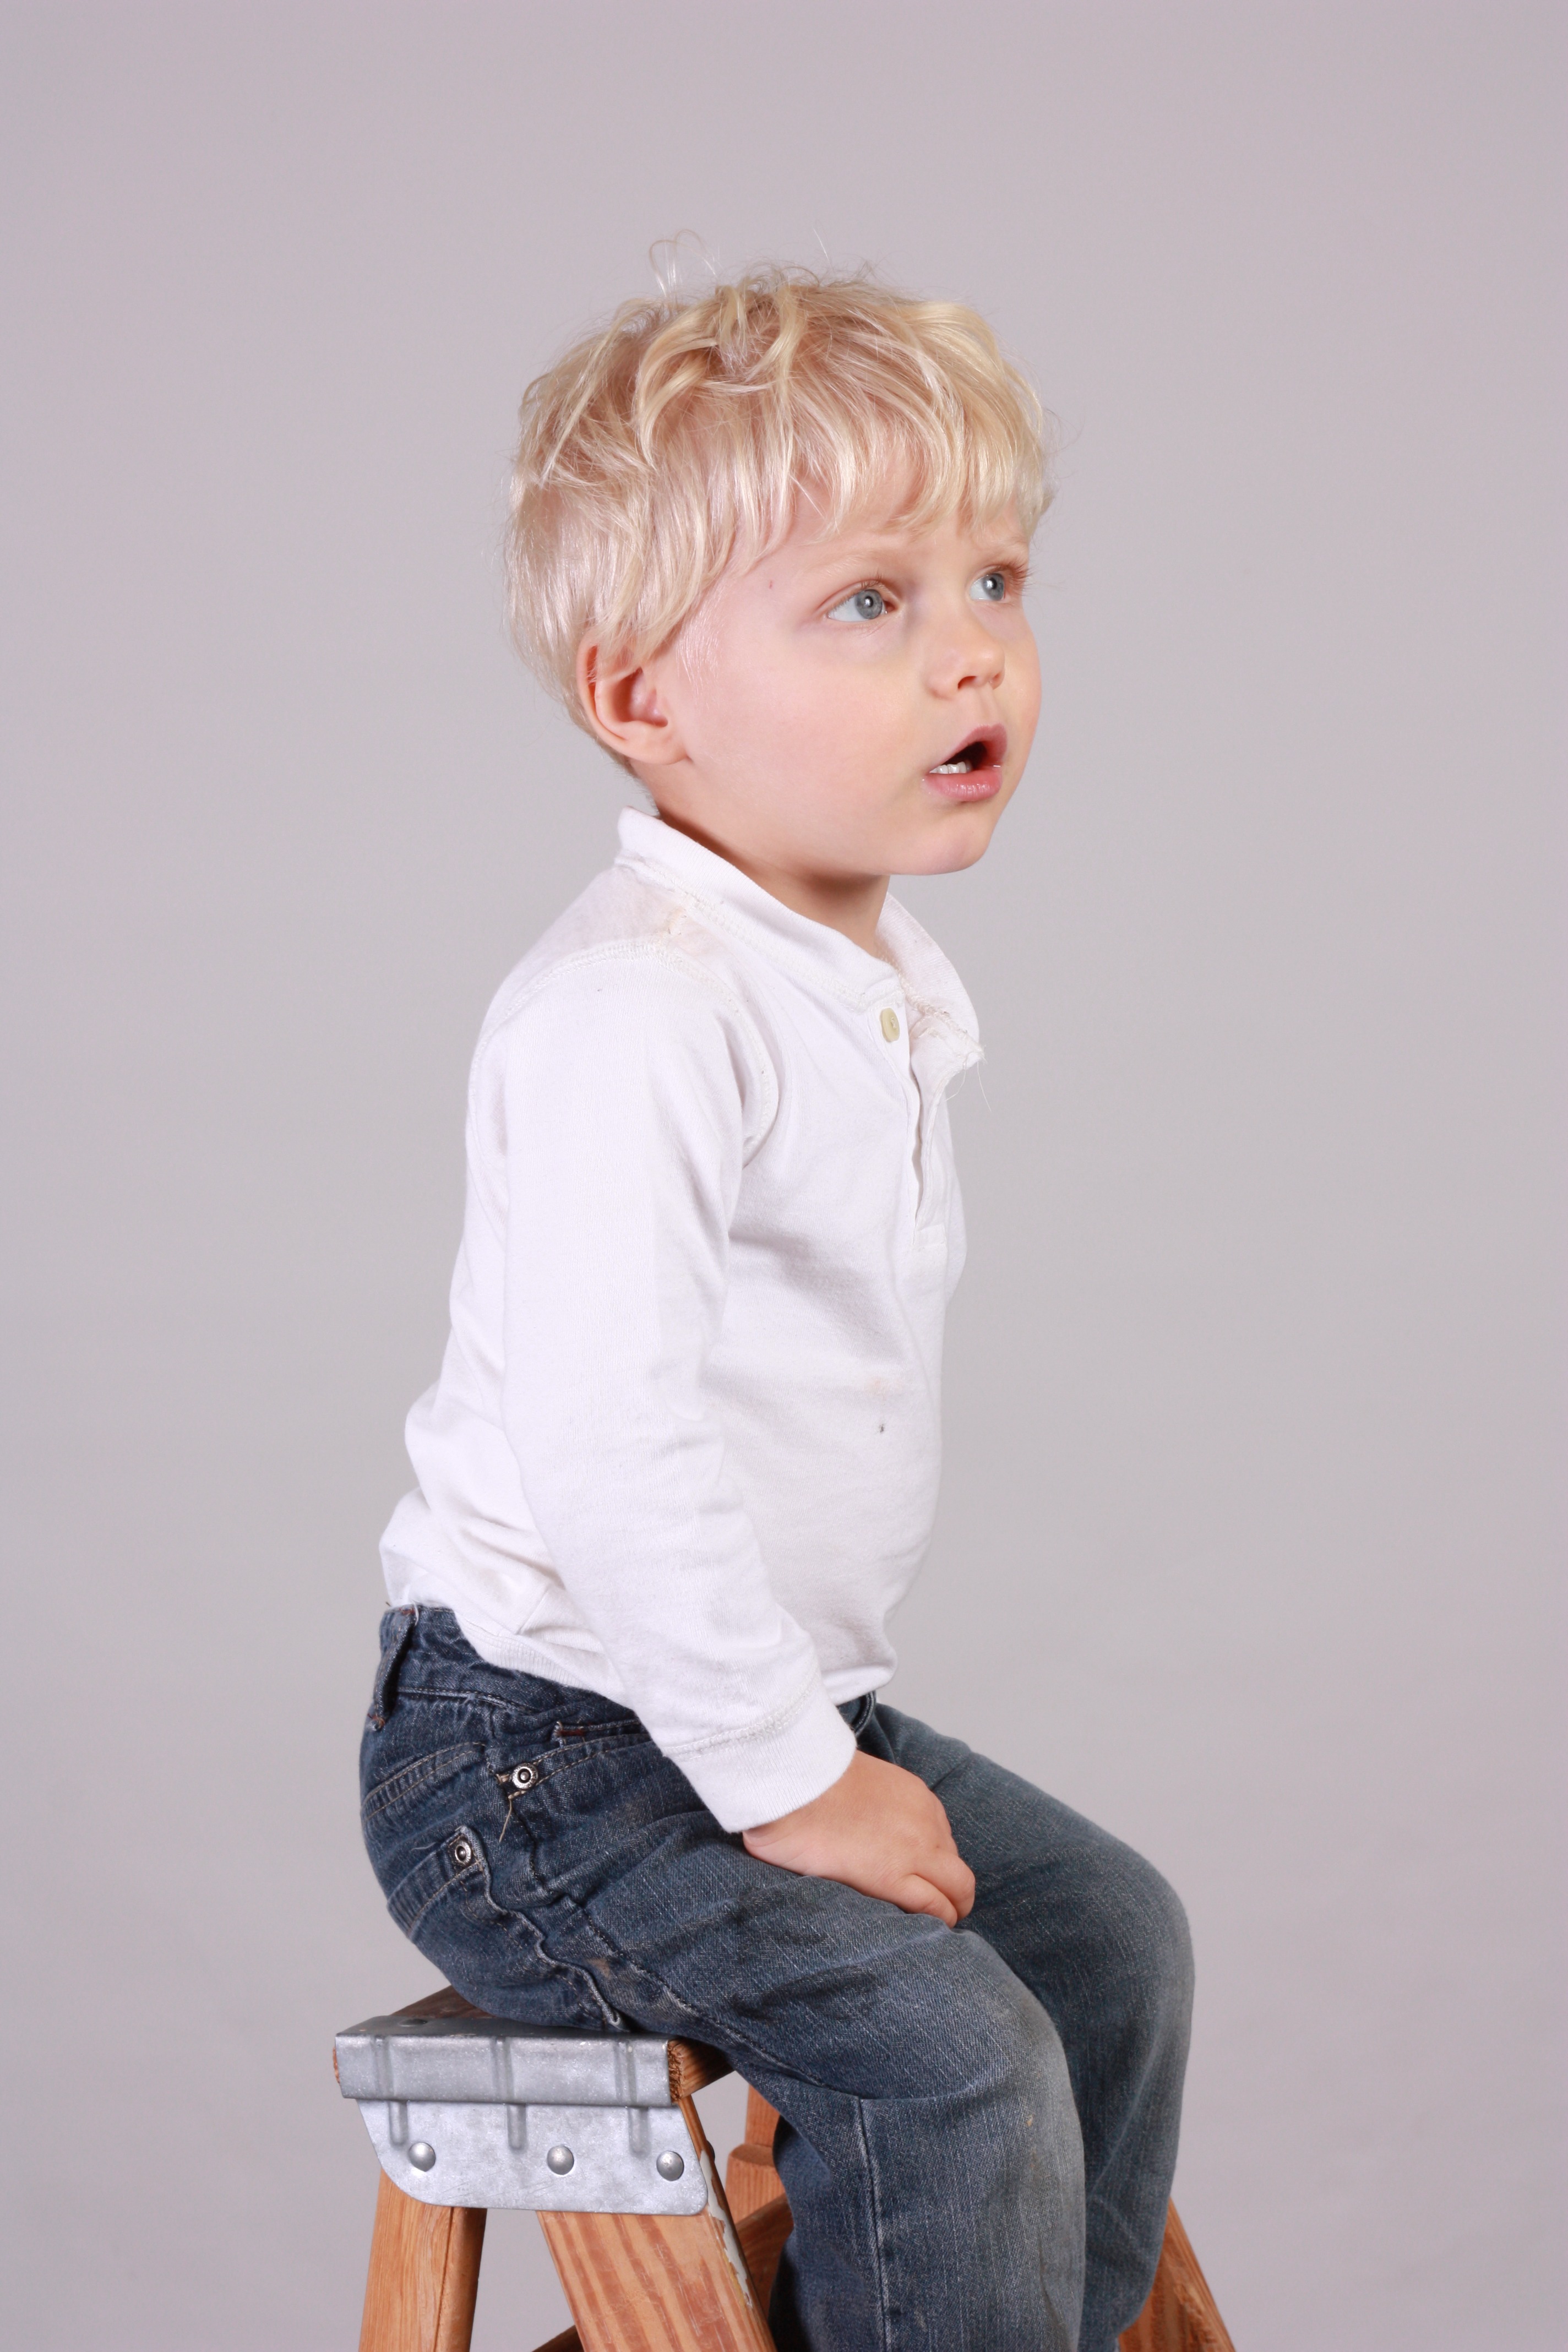
hair, boy, looking, pattern, portrait, young, sitting, small, child, human, clothing, outerwear, hairstyle, ladder, activity, son, neck, toddler, little, expression, blond, careful, balancing, sleeve, photo shoot, portrait photography, human positions, step ladder